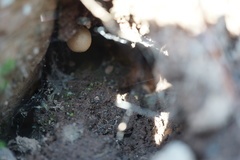
Species: Lactrodectus_hesperus